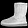
Label: Ankle boot